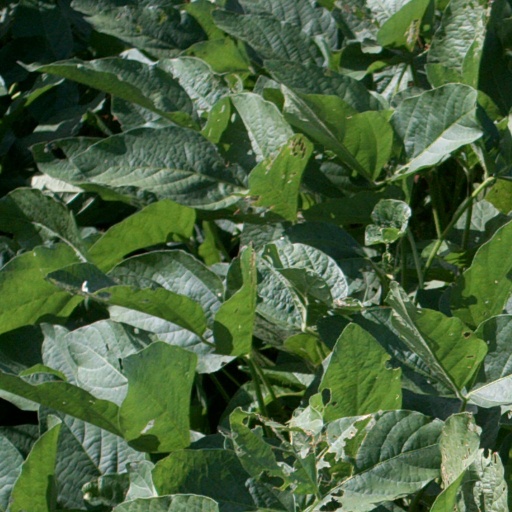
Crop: soybean